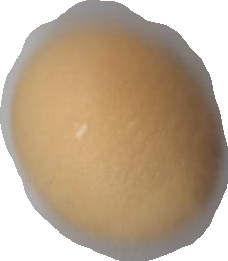
Variety: Grobogan